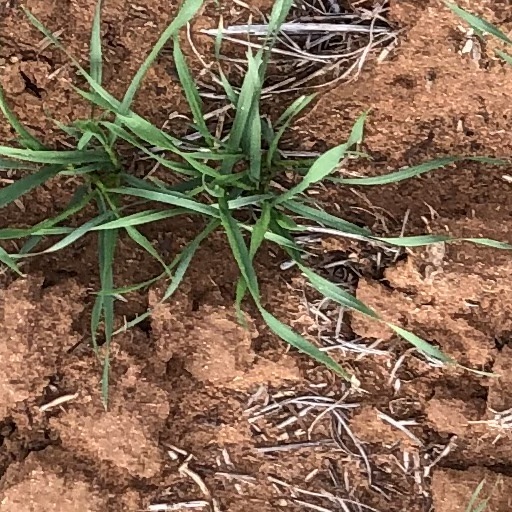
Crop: wheat